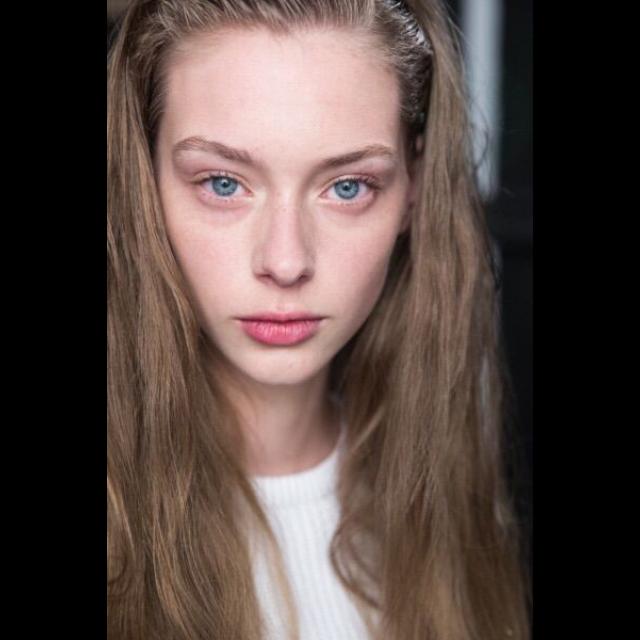
Portrait style: Real Portrait